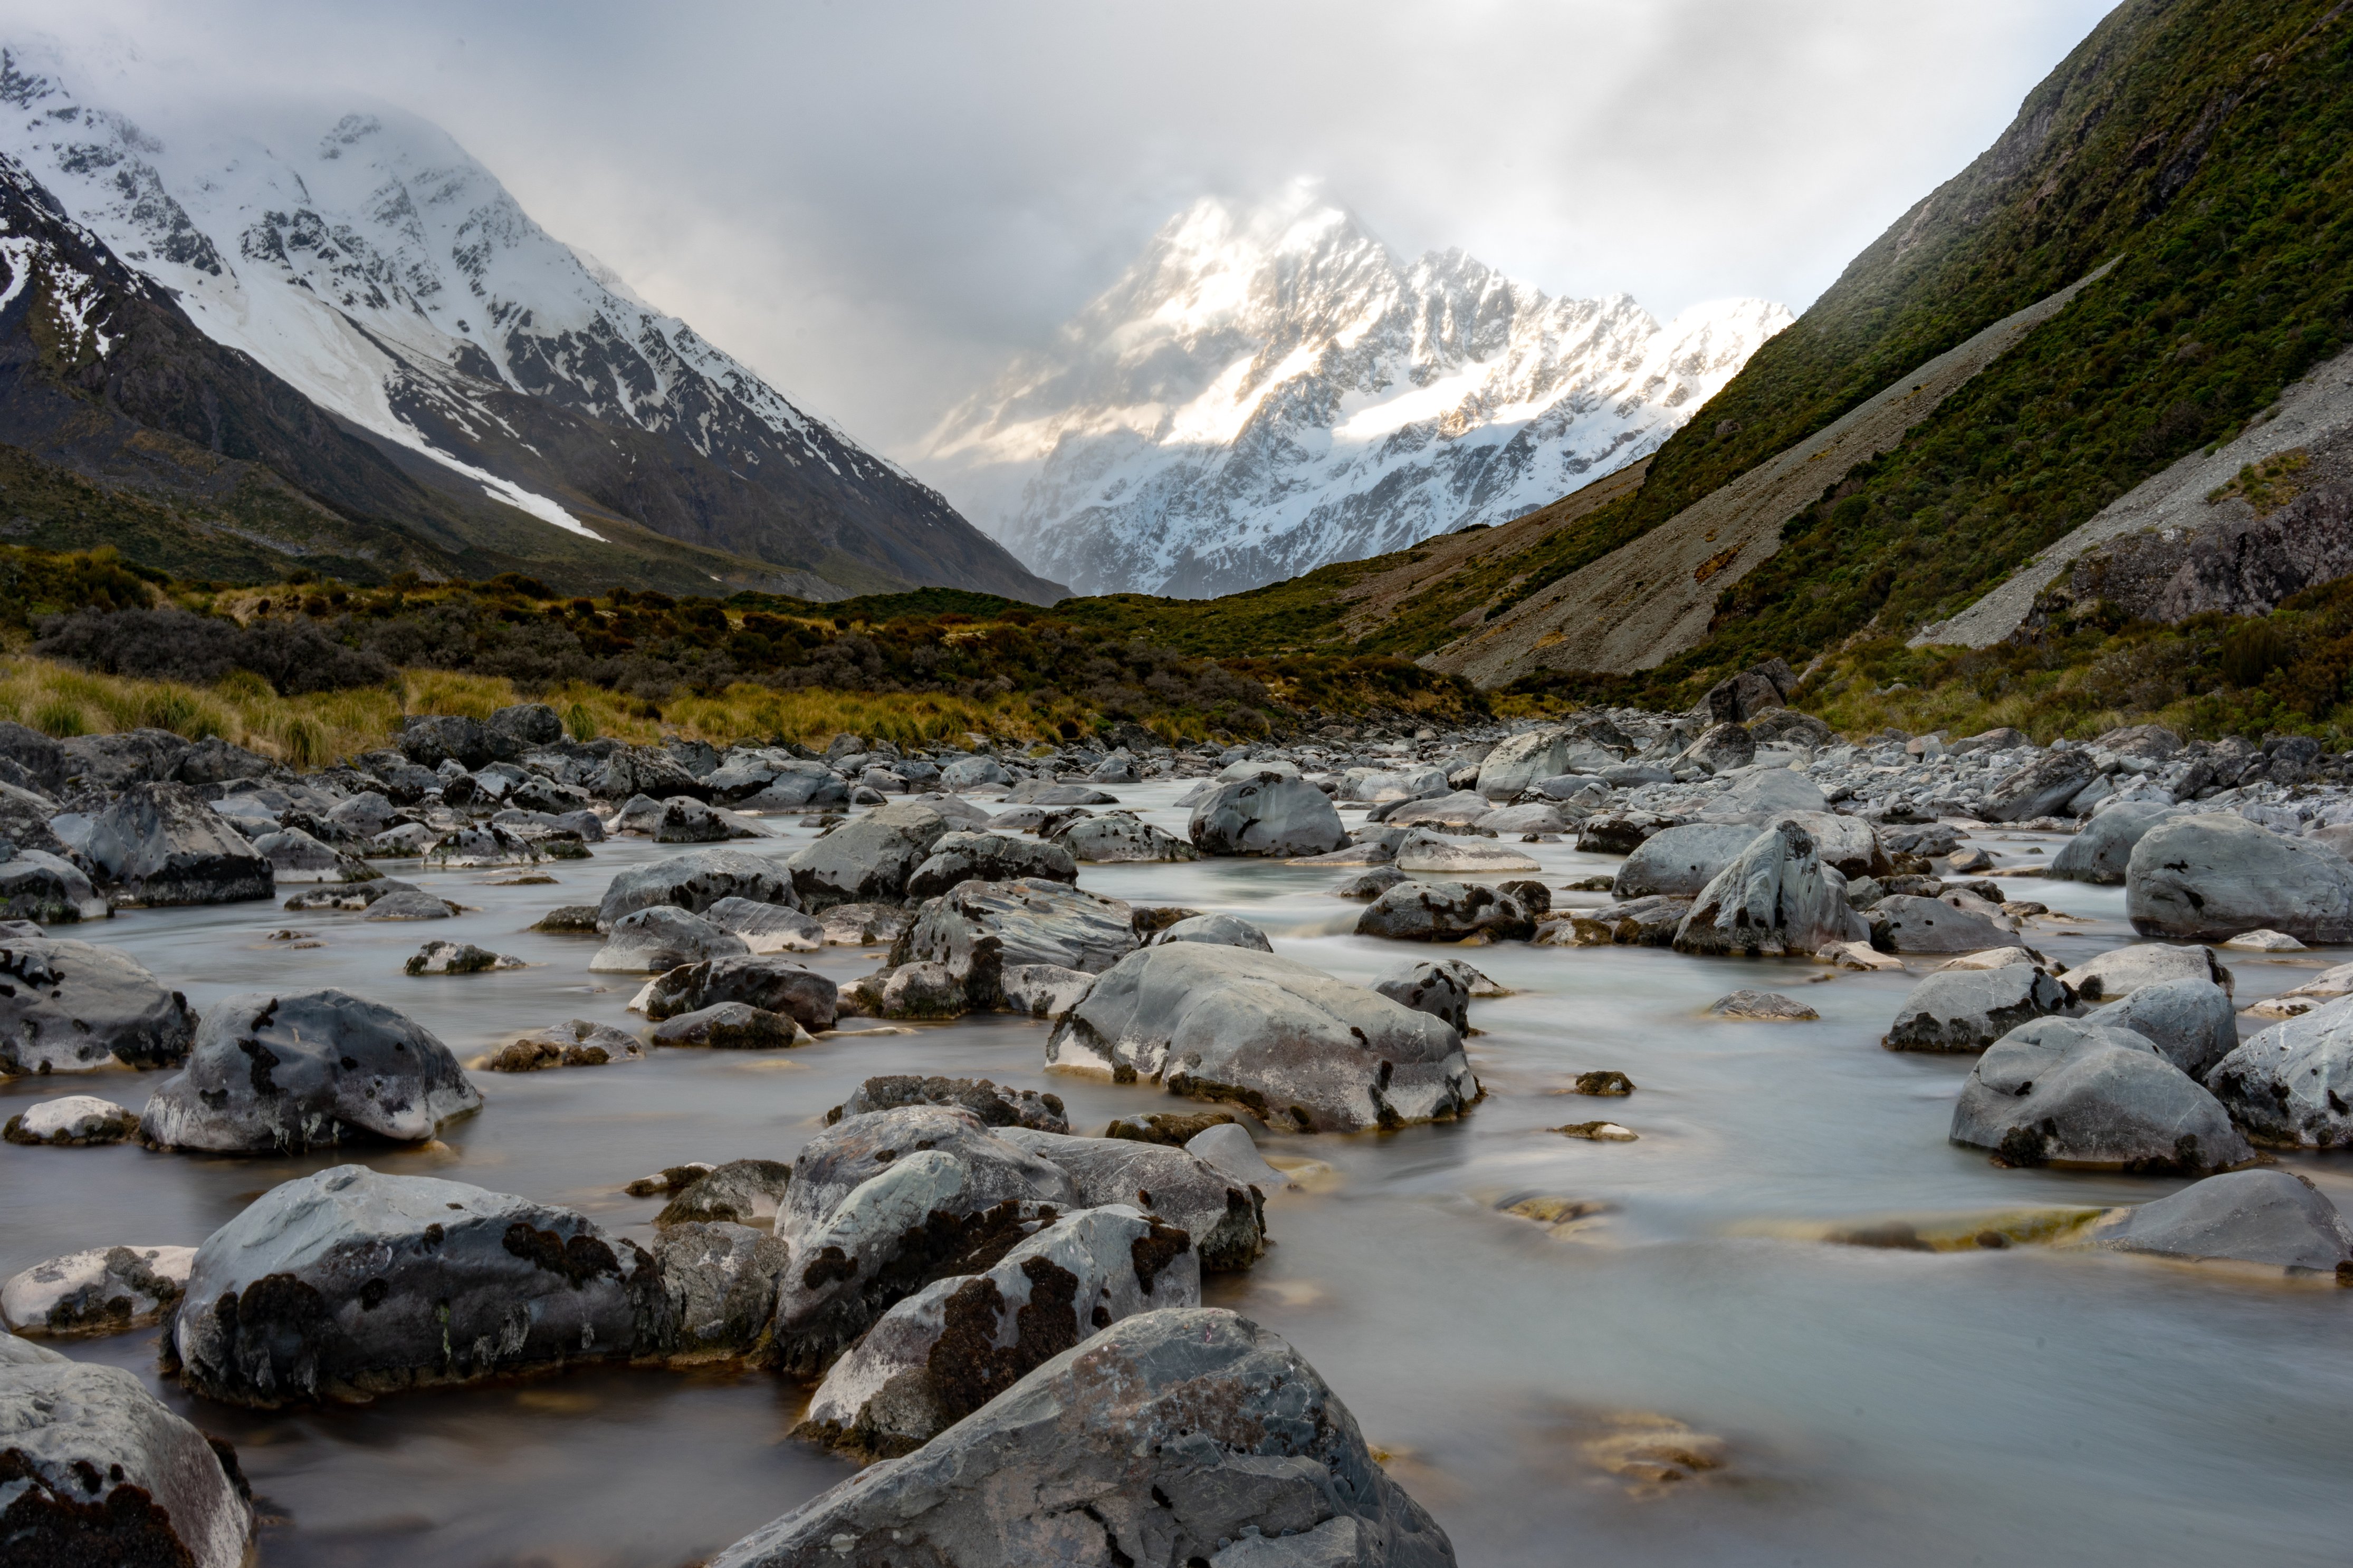
mountainous landforms, mountain, nature, natural landscape, wilderness, mountain river, highland, mountain range, valley, watercourse, moraine, river, alps, rock, stream, geological phenomenon, sky, landscape, fell, national park, tree, bank, glacial landform, hill, tundra, glacial lake, fjord, glacier, tarn, cirque